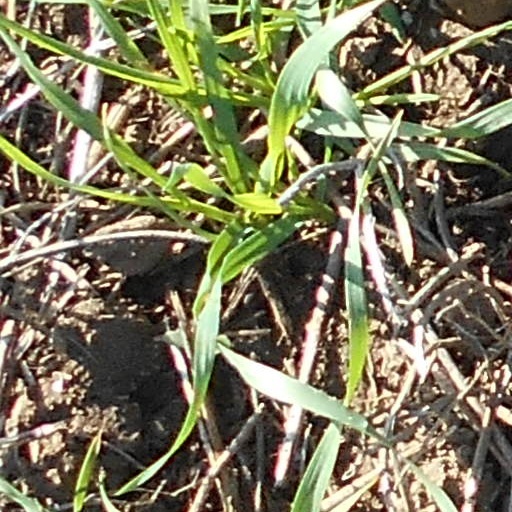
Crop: wheat